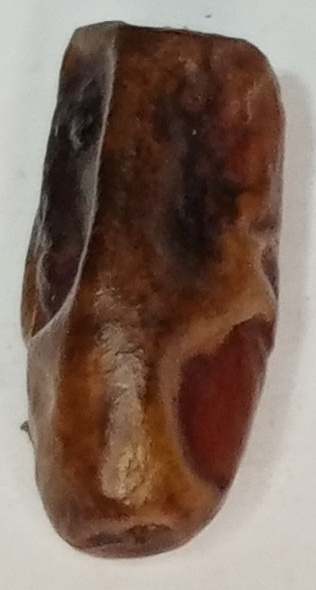
Variety: gajar
Size: small
Grade: grade-3